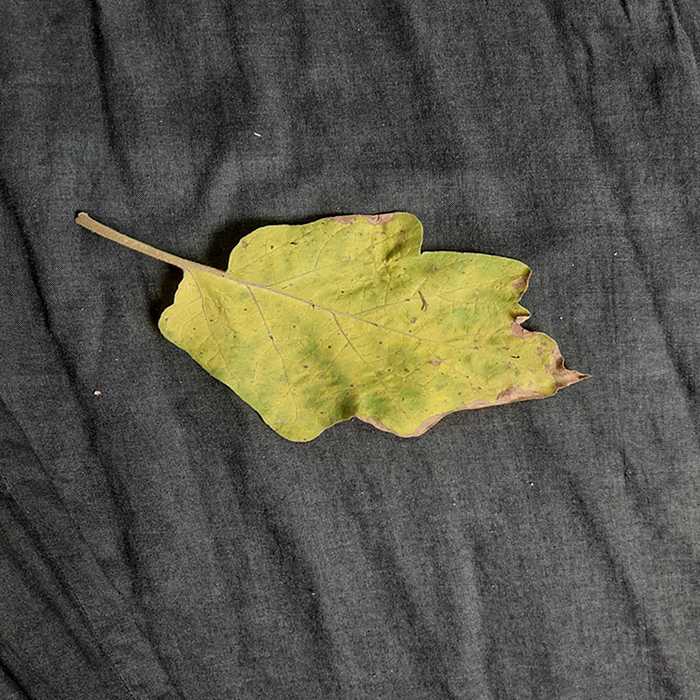
Plant: Eggplant
Label: Eggplant verticillium wilt